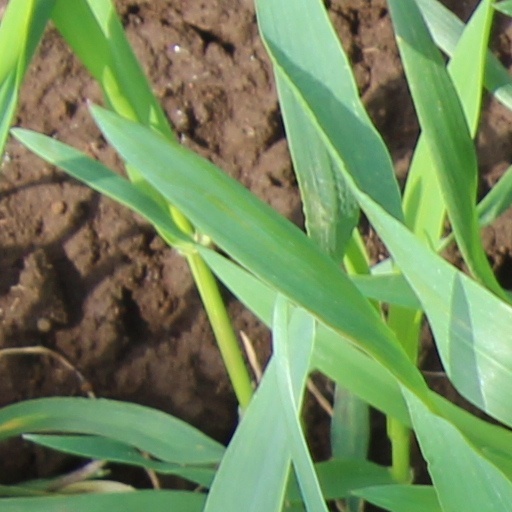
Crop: wheat